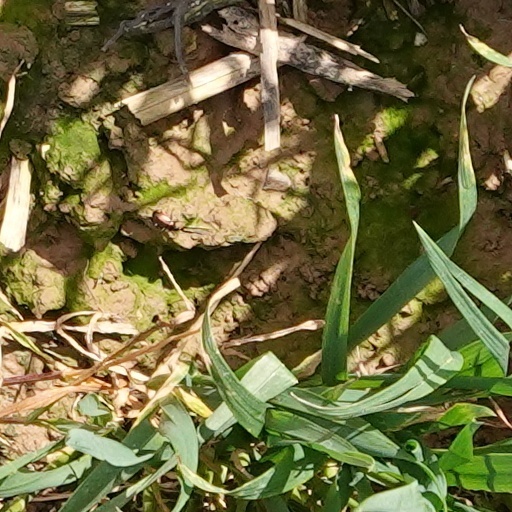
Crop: wheat